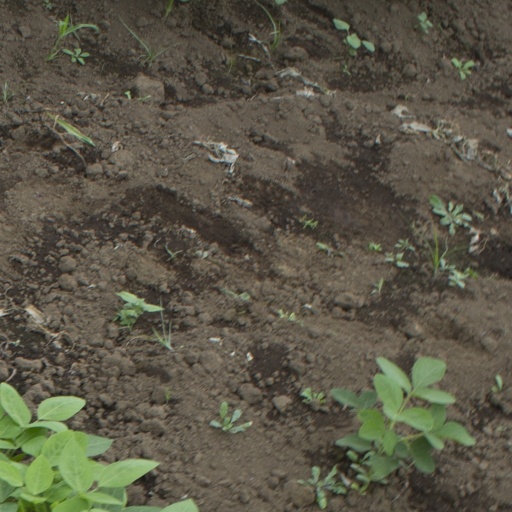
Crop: soybean